Rosia Water Tanks

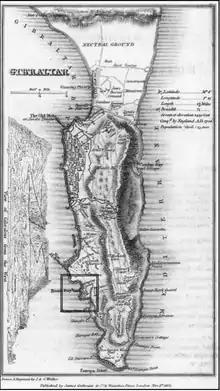
1835 Map of Gibraltar, with Victualling Yard, Rosia Water Tanks, and Rosia Mole

The tanks were in sufficient condition in the 1950s the navy constructed Rosia Distillery adjacent to the Rosia Cottages. It supplied water from the tanks to lighters which supplied vessels moored in Gibraltar Harbour. The tanks provided the community with water into the late twentieth century. They remained in the possession of the Ministry of Defence through the end of the twentieth century.